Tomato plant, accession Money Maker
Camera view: vertical (180 deg); turntable rotation: 60 degrees
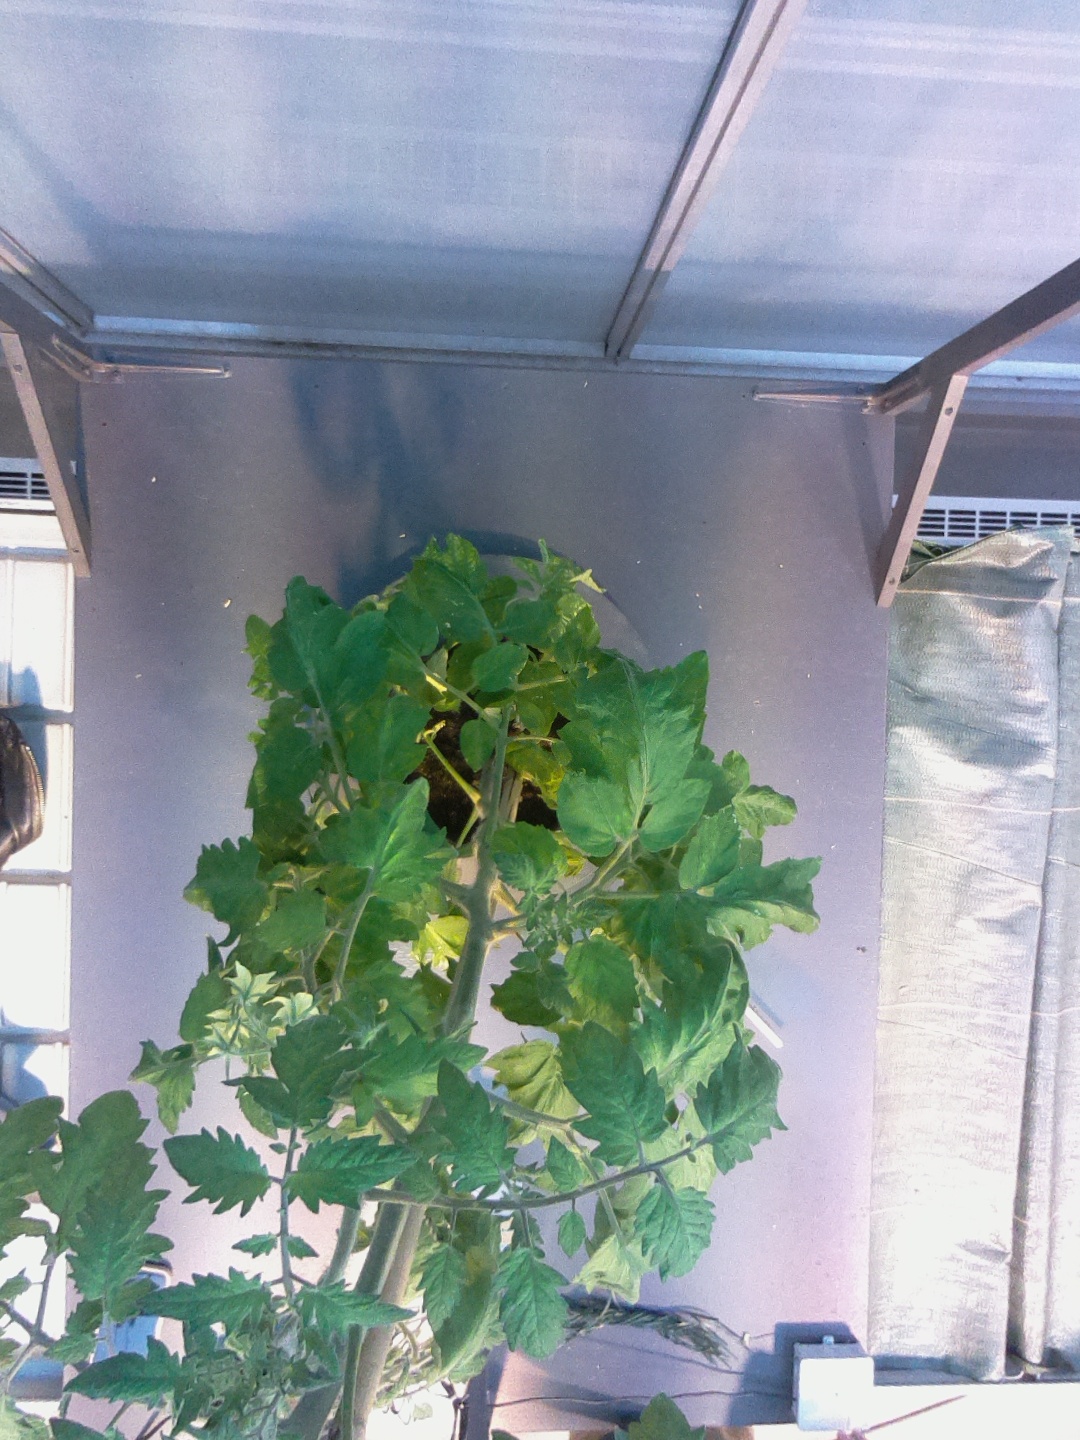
BBCH growth stage 72: 20%-30% of final fruit size